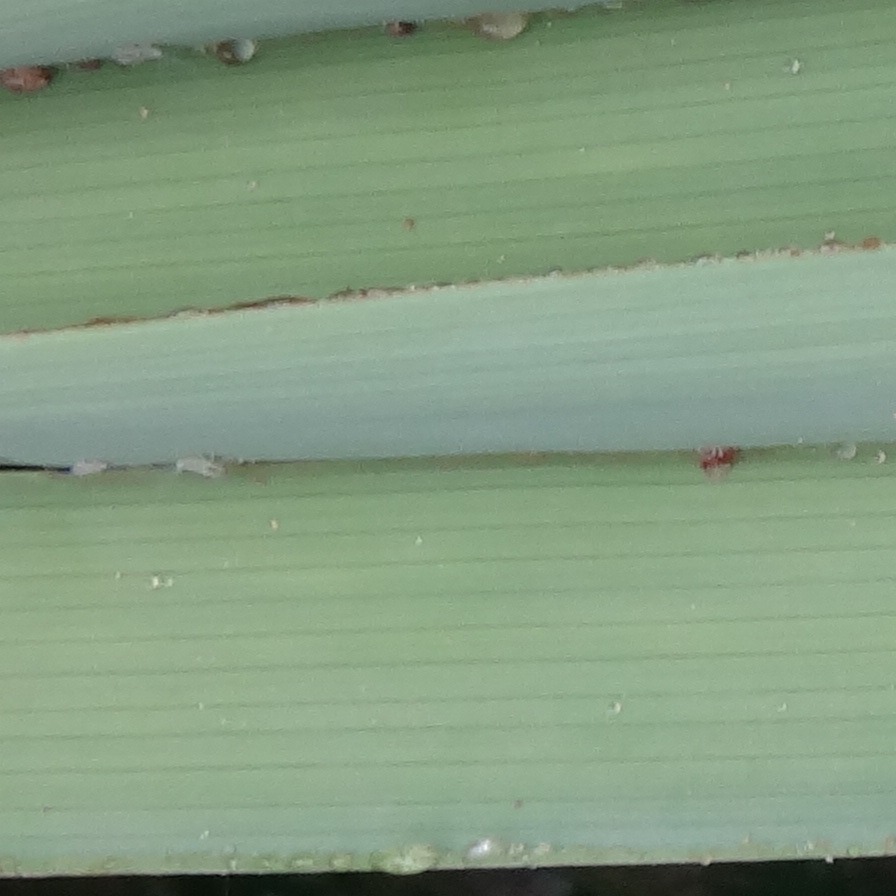
Label: Dubas